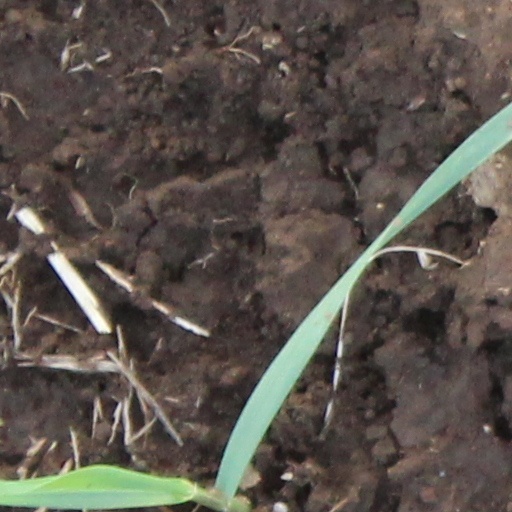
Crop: wheat